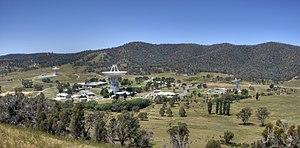
Le Canberra Deep Space Communication Complex est un téléport situé dans la vallée de la rivière Paddys, à Tidbinbilla, à environ 20 kilomètres de Canberra, sur le Territoire de la capitale australienne. Fondé officiellement le 19 mars 1965 par le premier ministre d'Australie Robert Menzies, le complexe fait partie du Deep Space Network géré par le Jet Propulsion Laboratory de la NASA. Les installations locales sont administrées par le Commonwealth Scientific and Industrial Research Organisation.